Among the Brave

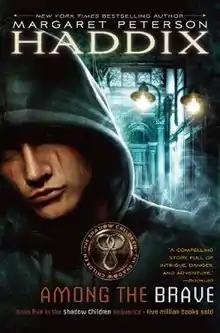
Second edition cover

Among the Brave is a 2004 young adult science fiction novel by American writer Margaret Peterson Haddix, about a time in which drastic measures have been taken to quell overpopulation. It is the fifth of seven novels in the Shadow Children series.